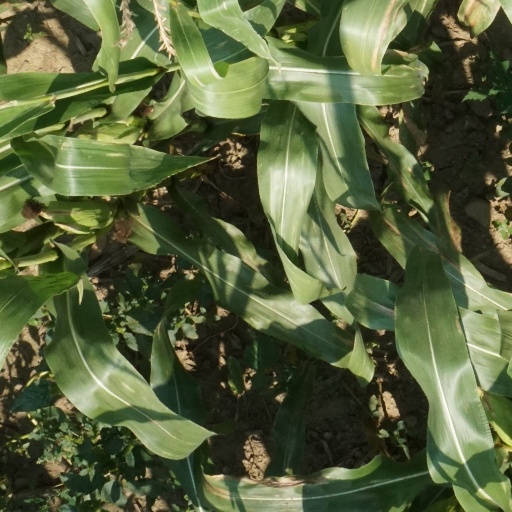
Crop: maize; corn